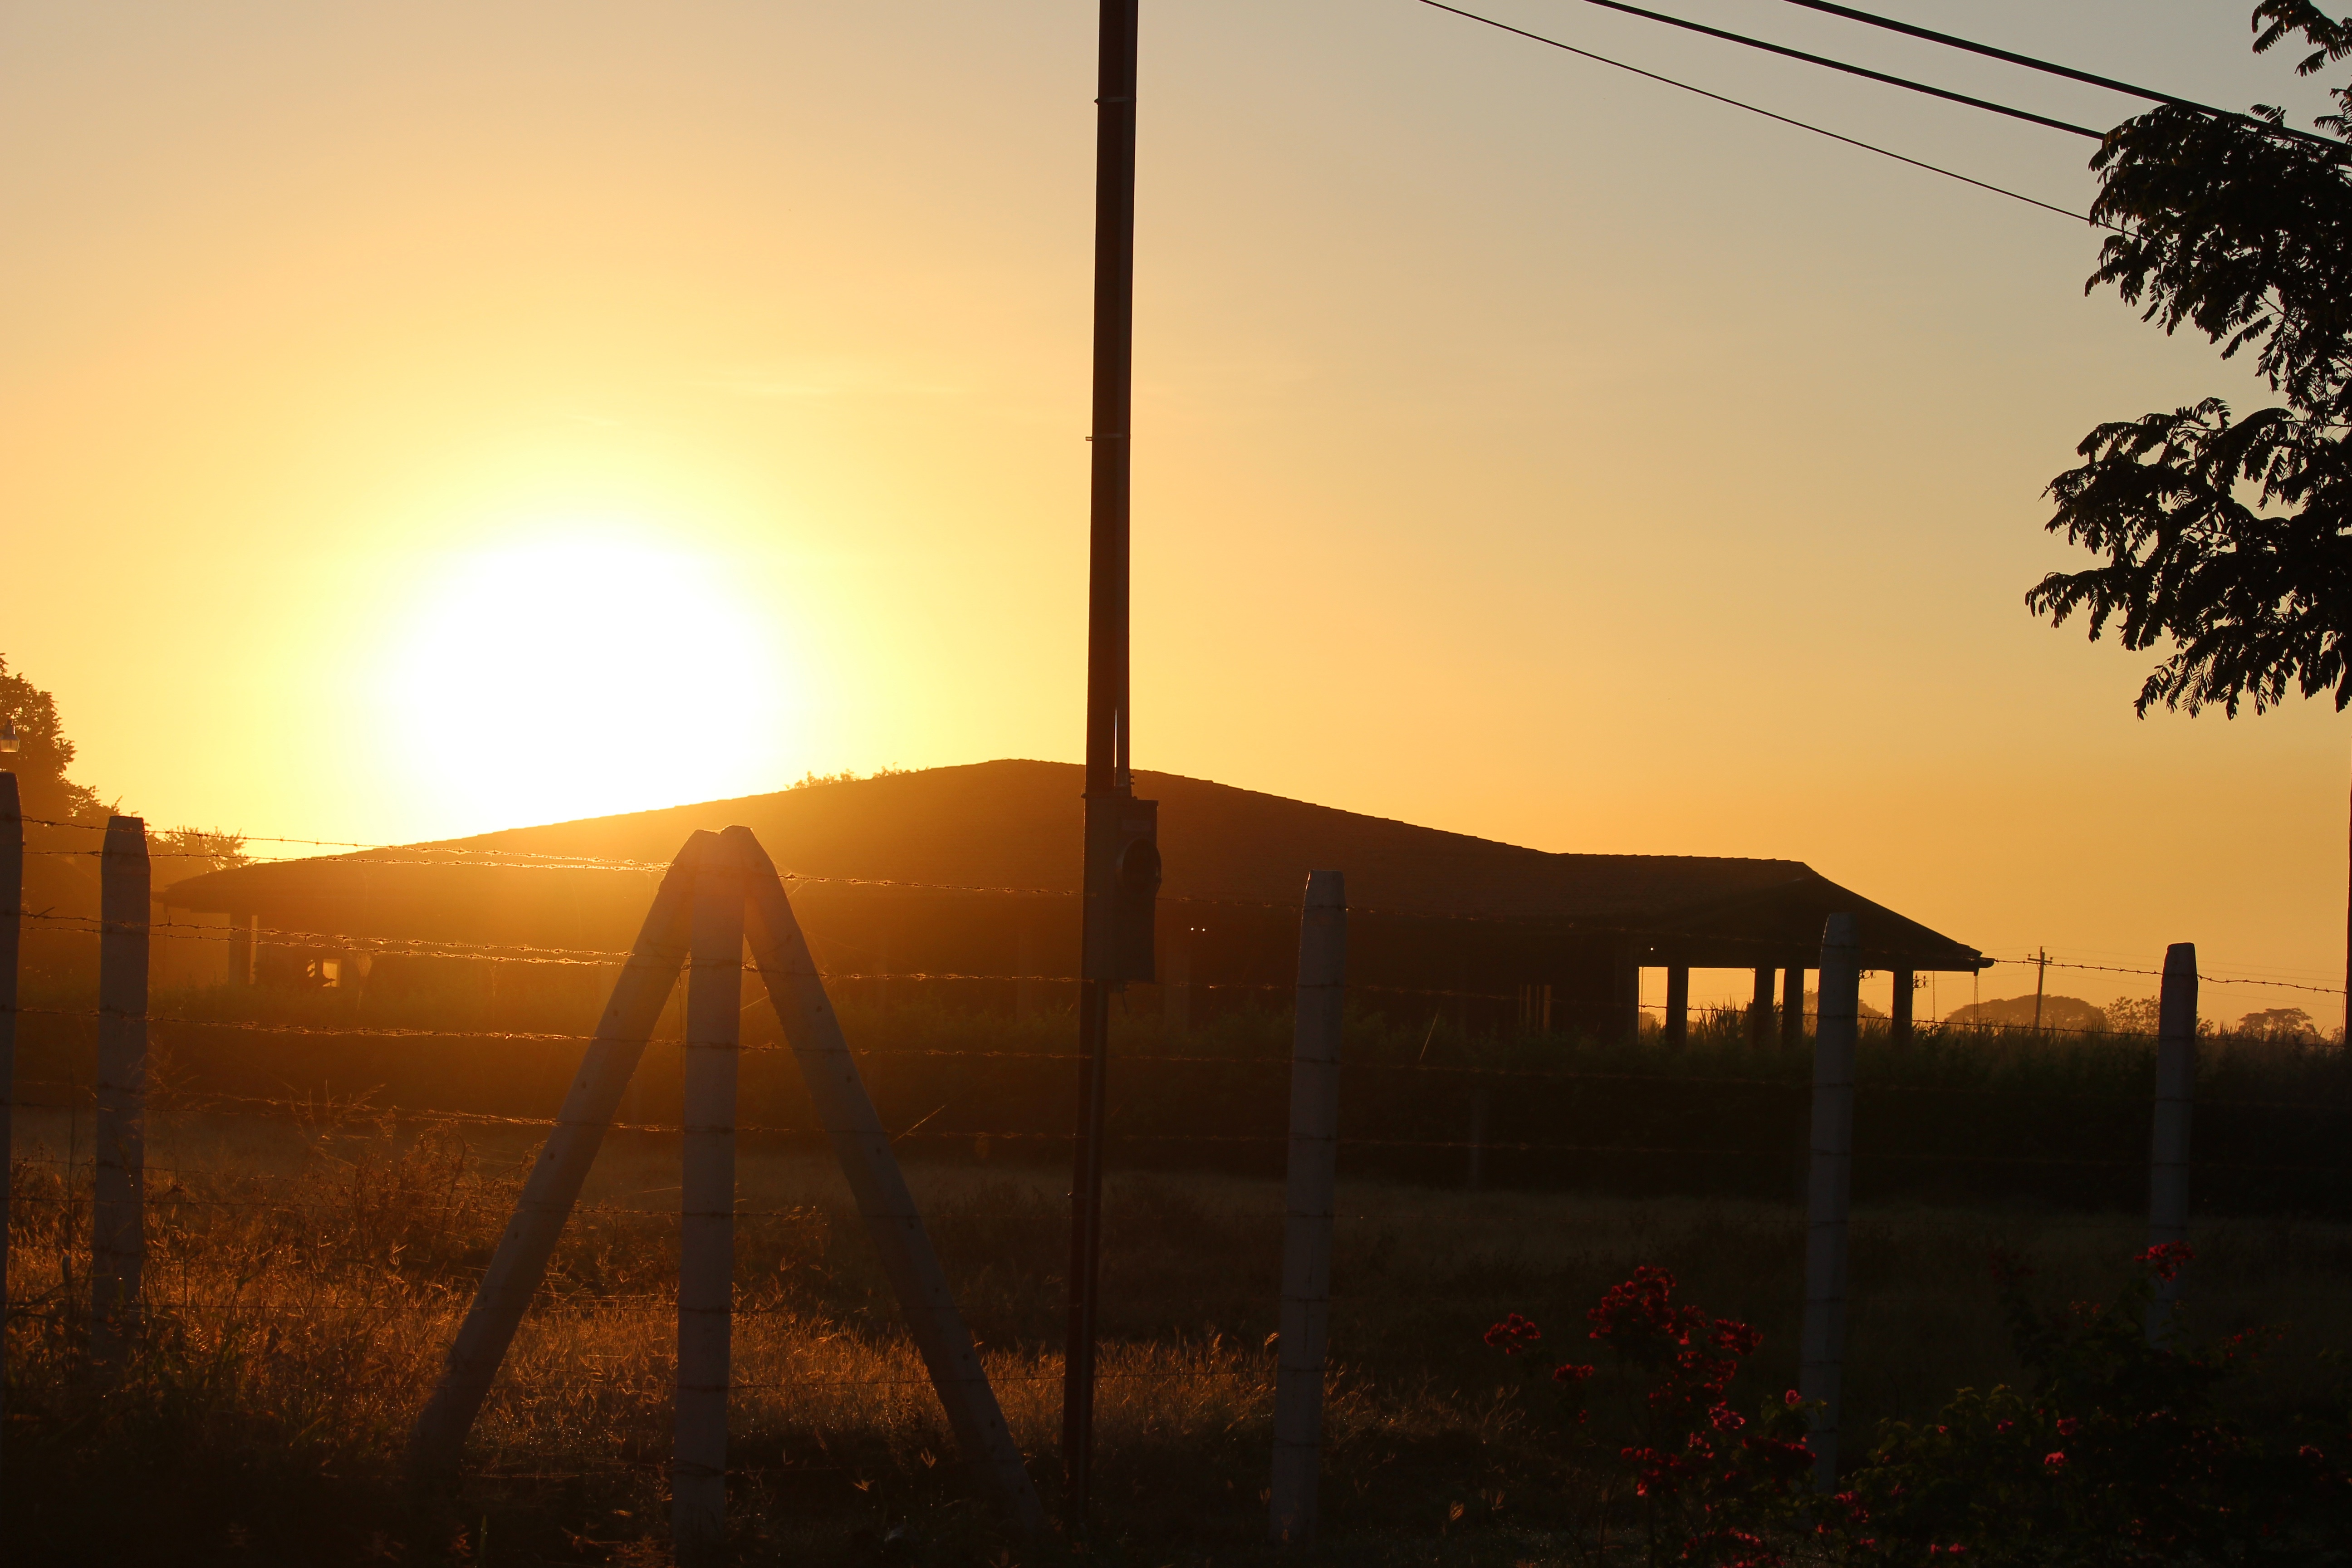
horizon, sun, sunrise, sunset, sunlight, morning, dawn, dusk, evening, afterglow, atmospheric phenomenon